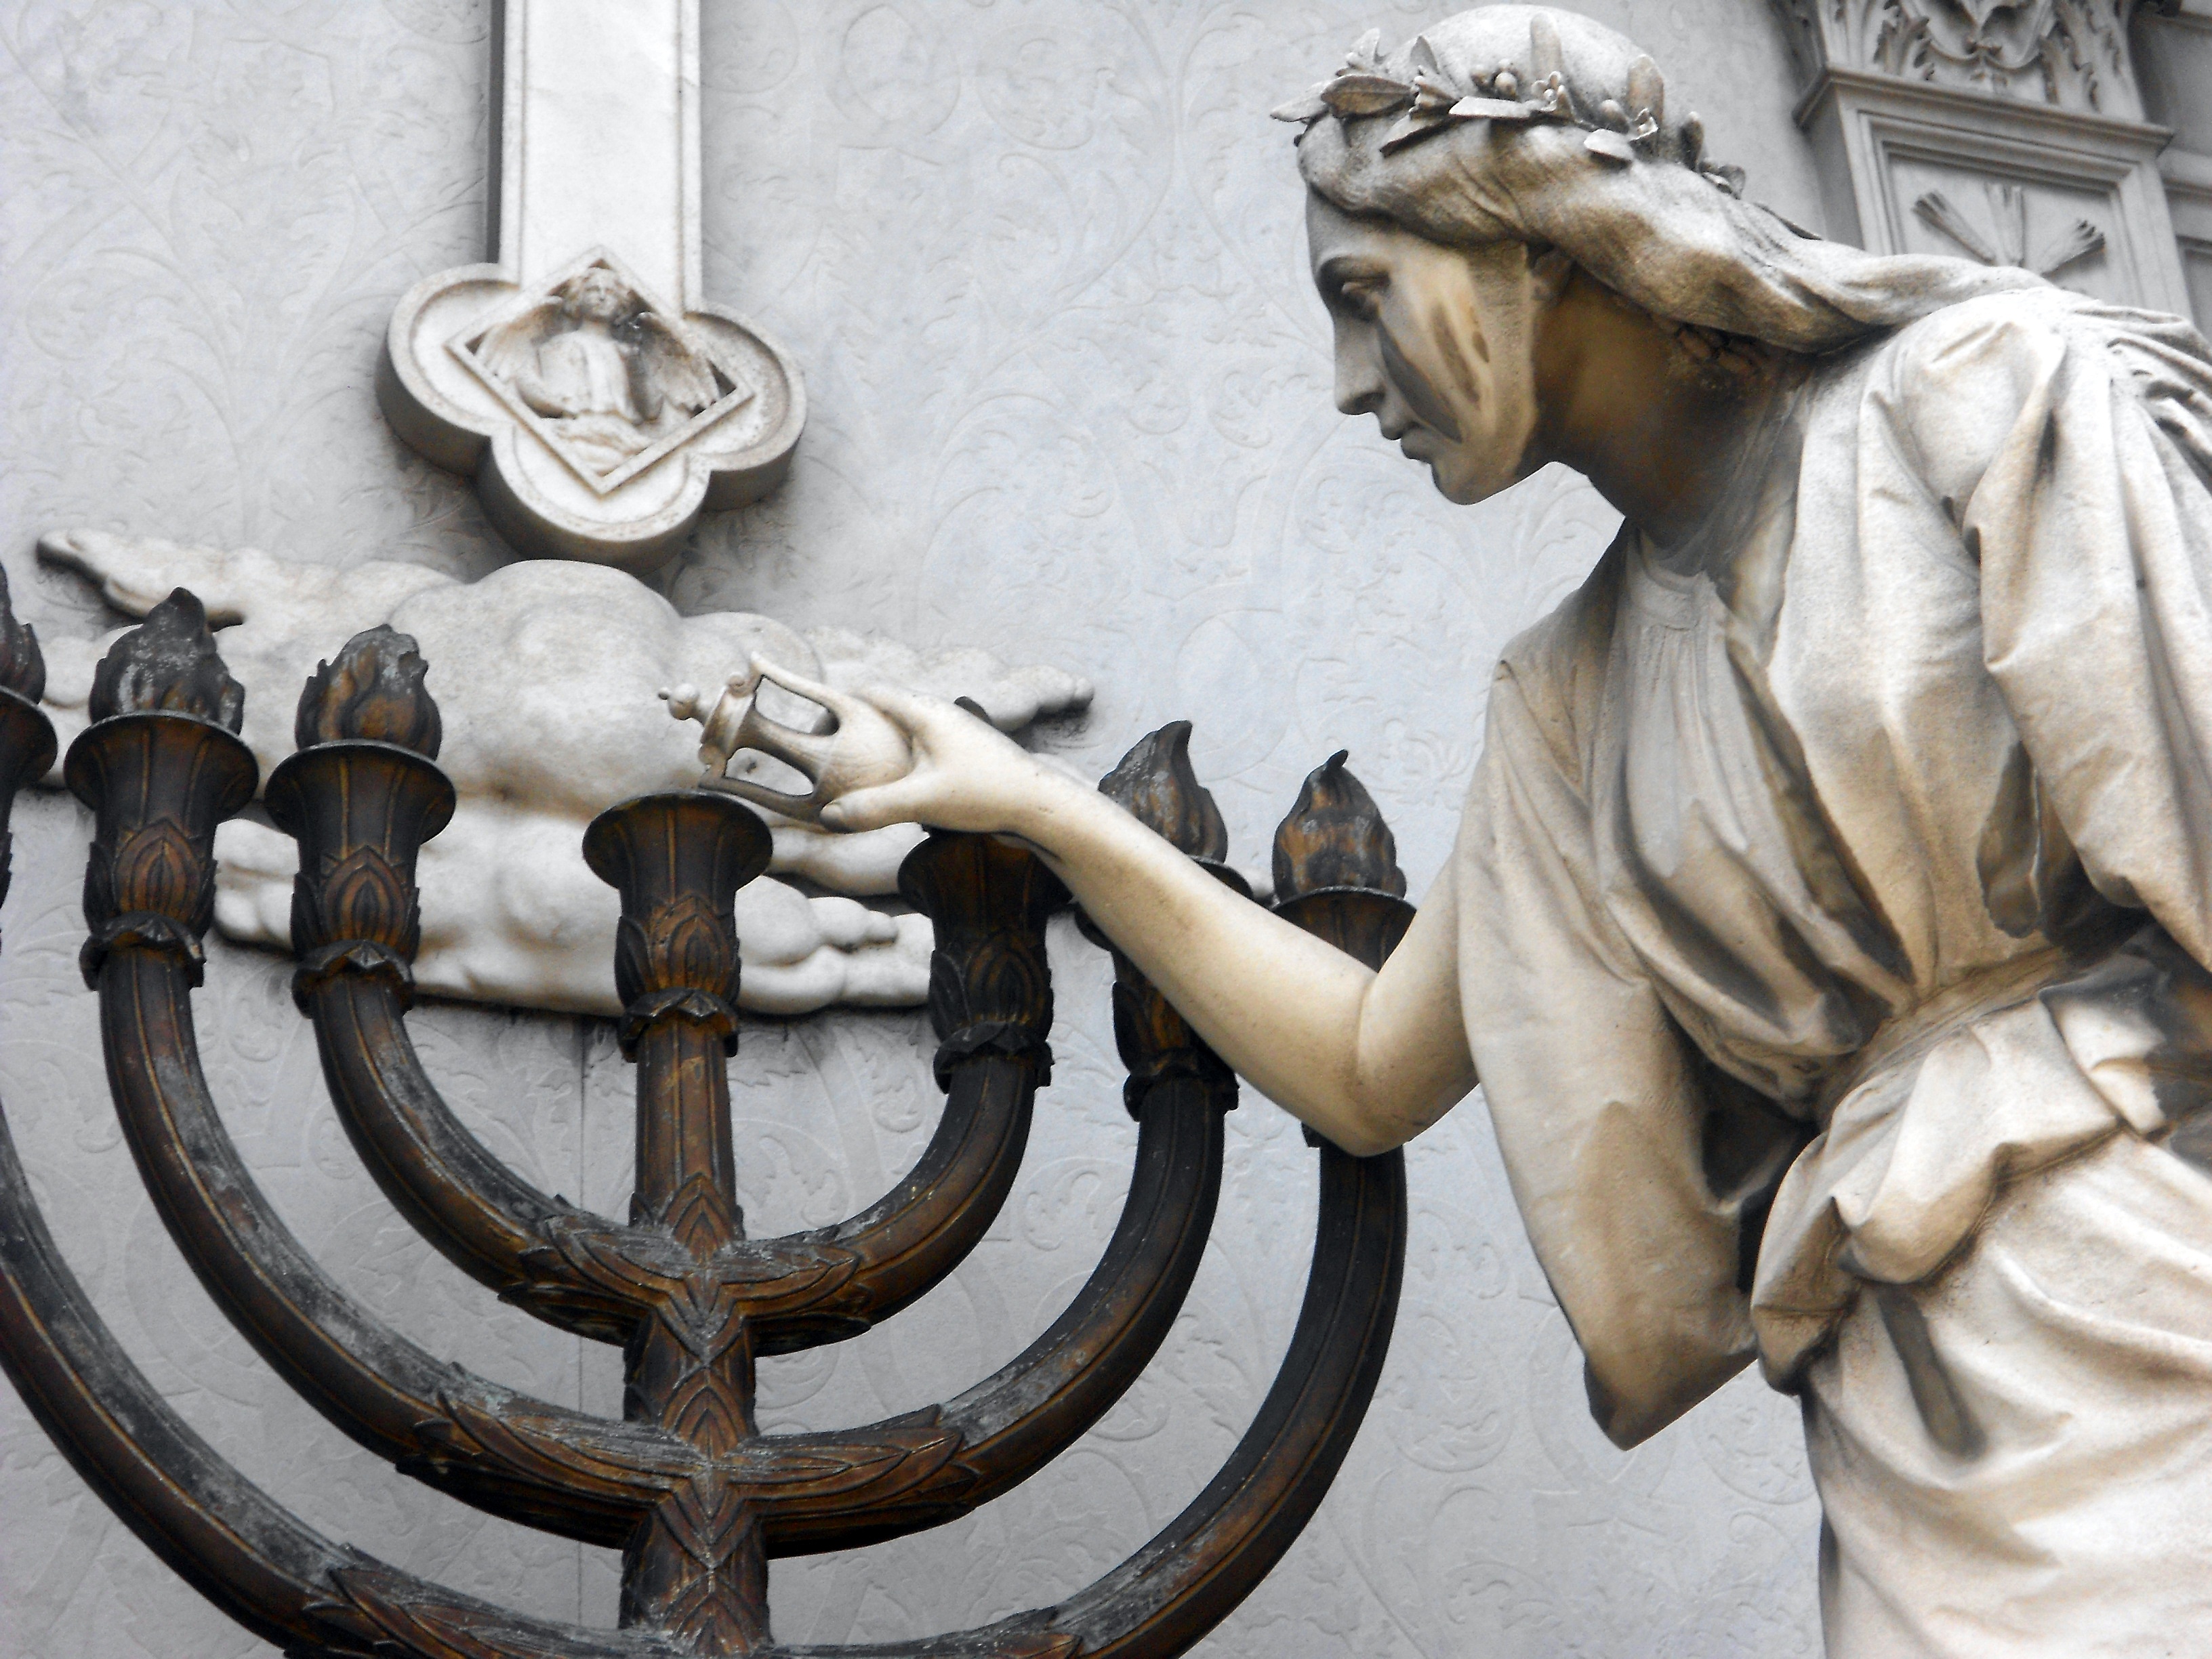
monument, statue, peaceful, peace, religion, cemetery, candlestick, sculpture, angel, art, candles, figure, women, marble, iron, carving, blessing, stone carving, ancient history